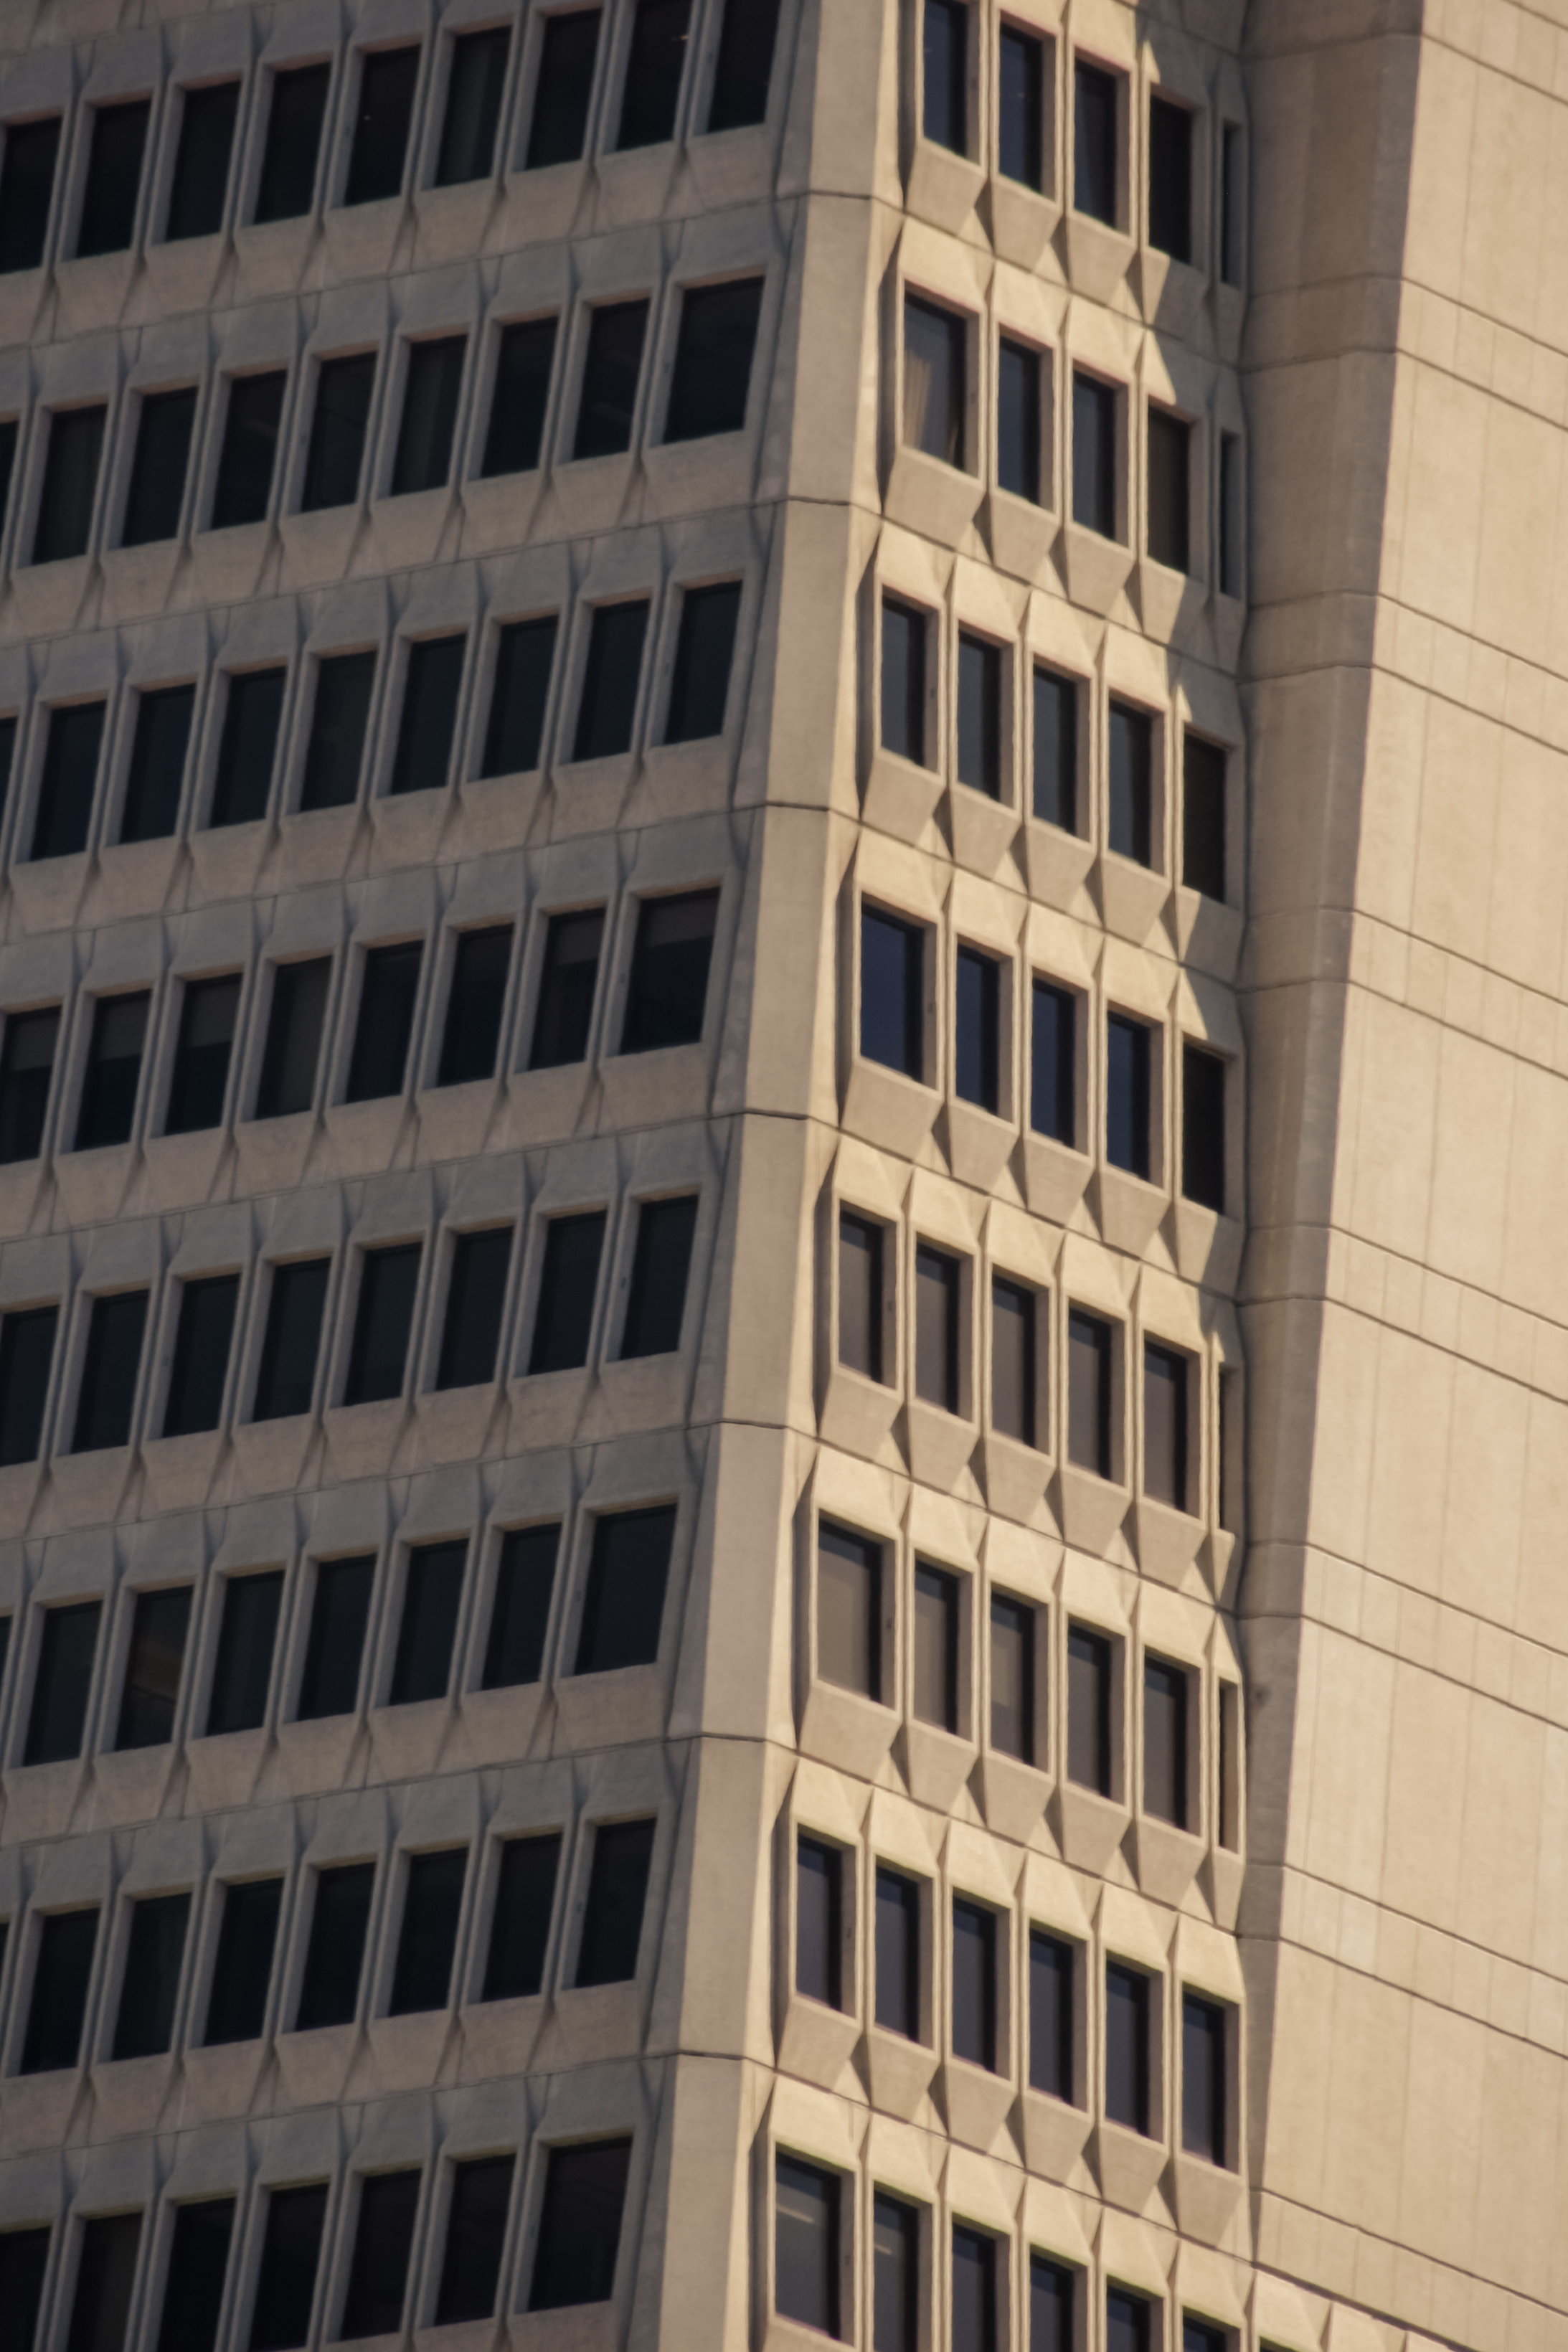
abstract, architecture, window, perspective, building, skyscraper, urban, downtown, facade, property, brick, apartment, california, tower block, sanfrancisco, windows, skyscrapper, angle, mygearandme, mygearandmepremium, shape, fragment, bayarea, condominium, transamericabuilding, residential area